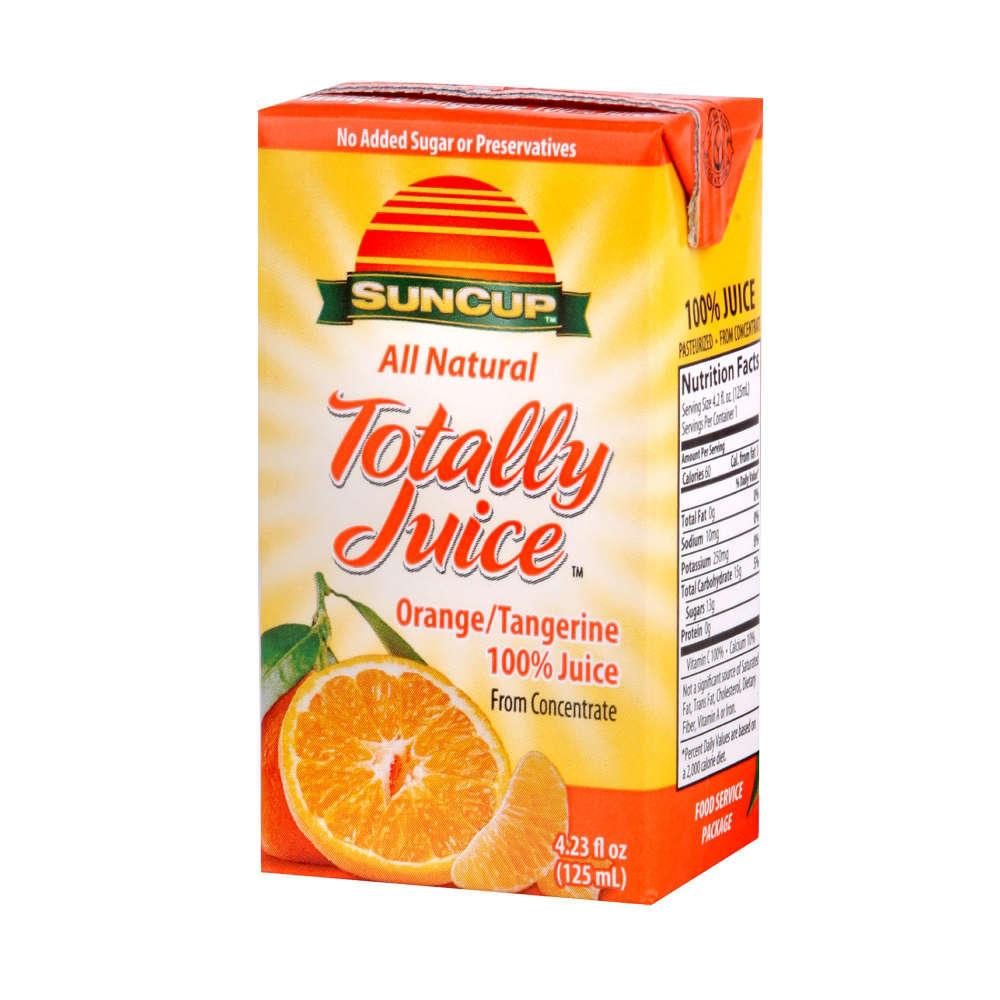
Waste category: cardboard